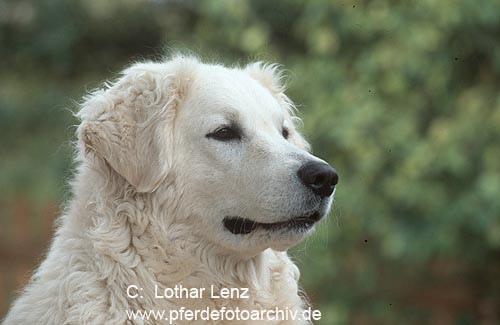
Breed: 223-n000067-kuvasz